Beehive Cluster

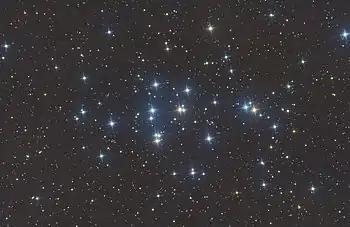
The Beehive Cluster in Cancer

Ancient Greeks and Romans saw this object as a manger from which two donkeys, the adjacent stars Asellus Borealis and Asellus Australis, are eating; these are the donkeys that Dionysos and Silenus rode into battle against the Titans.